Italian architecture

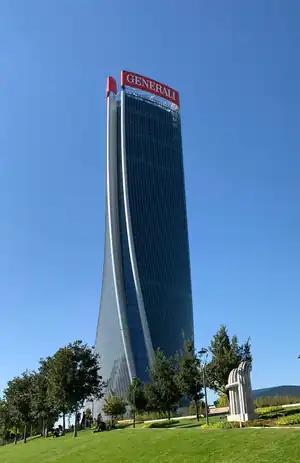
Generali Tower in Milan

Rationalist-Fascist architecture was an Italian architectural style developed during the Fascist regime and in particular starting from the late 1920s. It was promoted and practiced initially by the Gruppo 7 group, whose architects included Luigi Figini, Guido Frette, Sebastiano Larco, Gino Pollini, Carlo Enrico Rava, Giuseppe Terragni, Ubaldo Castagnola and Adalberto Libera. Two branches have been identified, a modernist branch with Giuseppe Terragni being the most prominent exponent, and a conservative branch of which Marcello Piacentini and the La Burbera group were most influential.